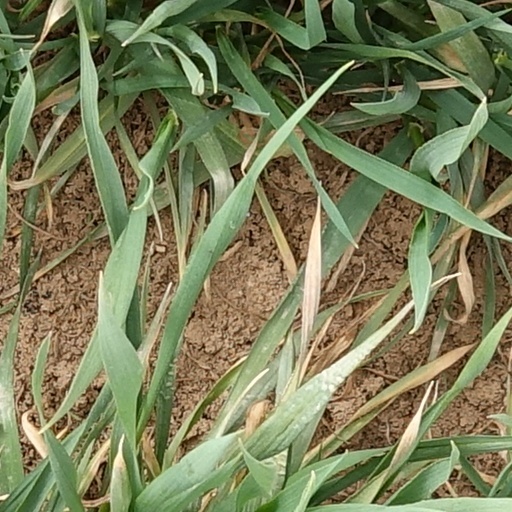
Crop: wheat